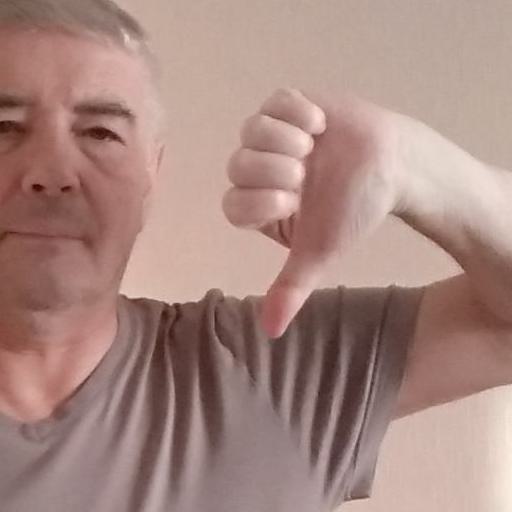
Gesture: dislike